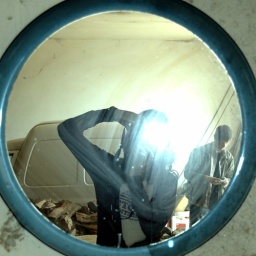
The world in a dirty mirror